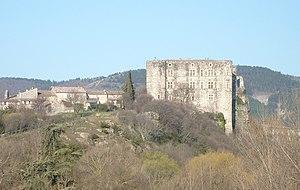
Château d'Alba-la-Romaine
Cet article recense les monuments historiques de l'Ardèche, en France. Pour les monuments historiques de la commune de Bourg-Saint-Andéol, voir la liste détaillée des monuments historiques de Bourg-Saint-Andéol
Alba-la-Romaine est une commune française, située dans le département de l'Ardèche en région Auvergne-Rhône-Alpes. Son origine remonte à l'Antiquité, dont elle a gardé des vestiges que l'on peut découvrir aujourd'hui sur le site archéologique du village.
Cet article recense les monuments historiques français classés en 1939.